Arrowe Park

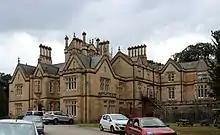
Arrowe Hall

Arrowe Park, sometimes composited as Arrowepark, is an area to the west of Birkenhead, within the Metropolitan Borough of Wirral, Merseyside, England. It is situated on the Wirral Peninsula, adjacent to the Woodchurch housing estate and to the south of the large village of Upton. The location has two landmarks: Arrowe Park Hospital and Arrowe Country Park, along with a number of residences.